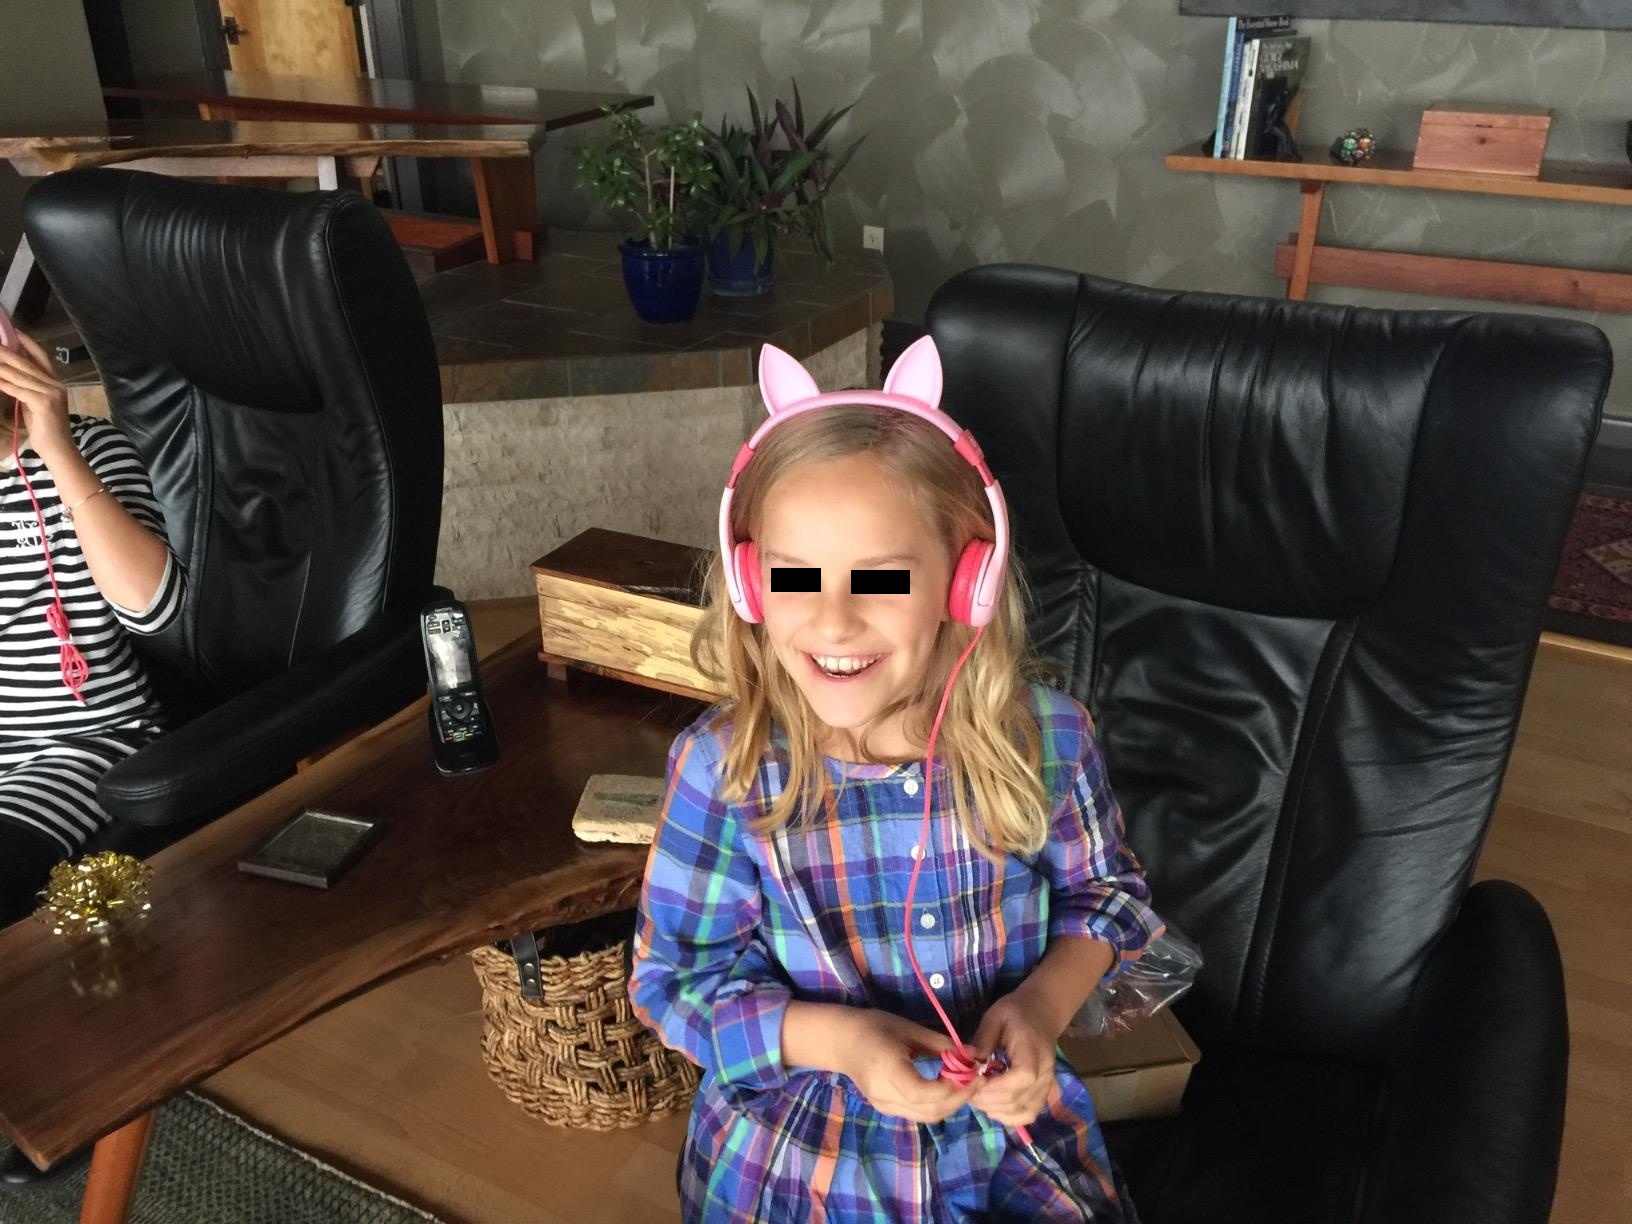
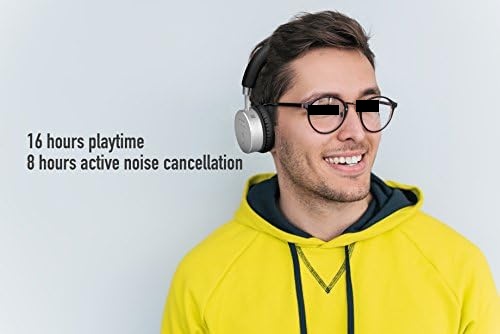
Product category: headphones
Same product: no